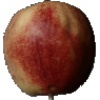
Label: Apple Red 3